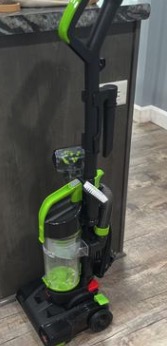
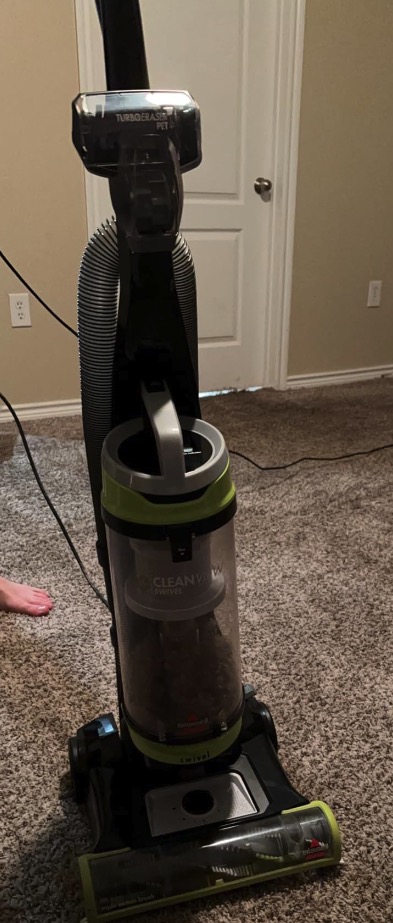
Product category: items_vacuum
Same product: no